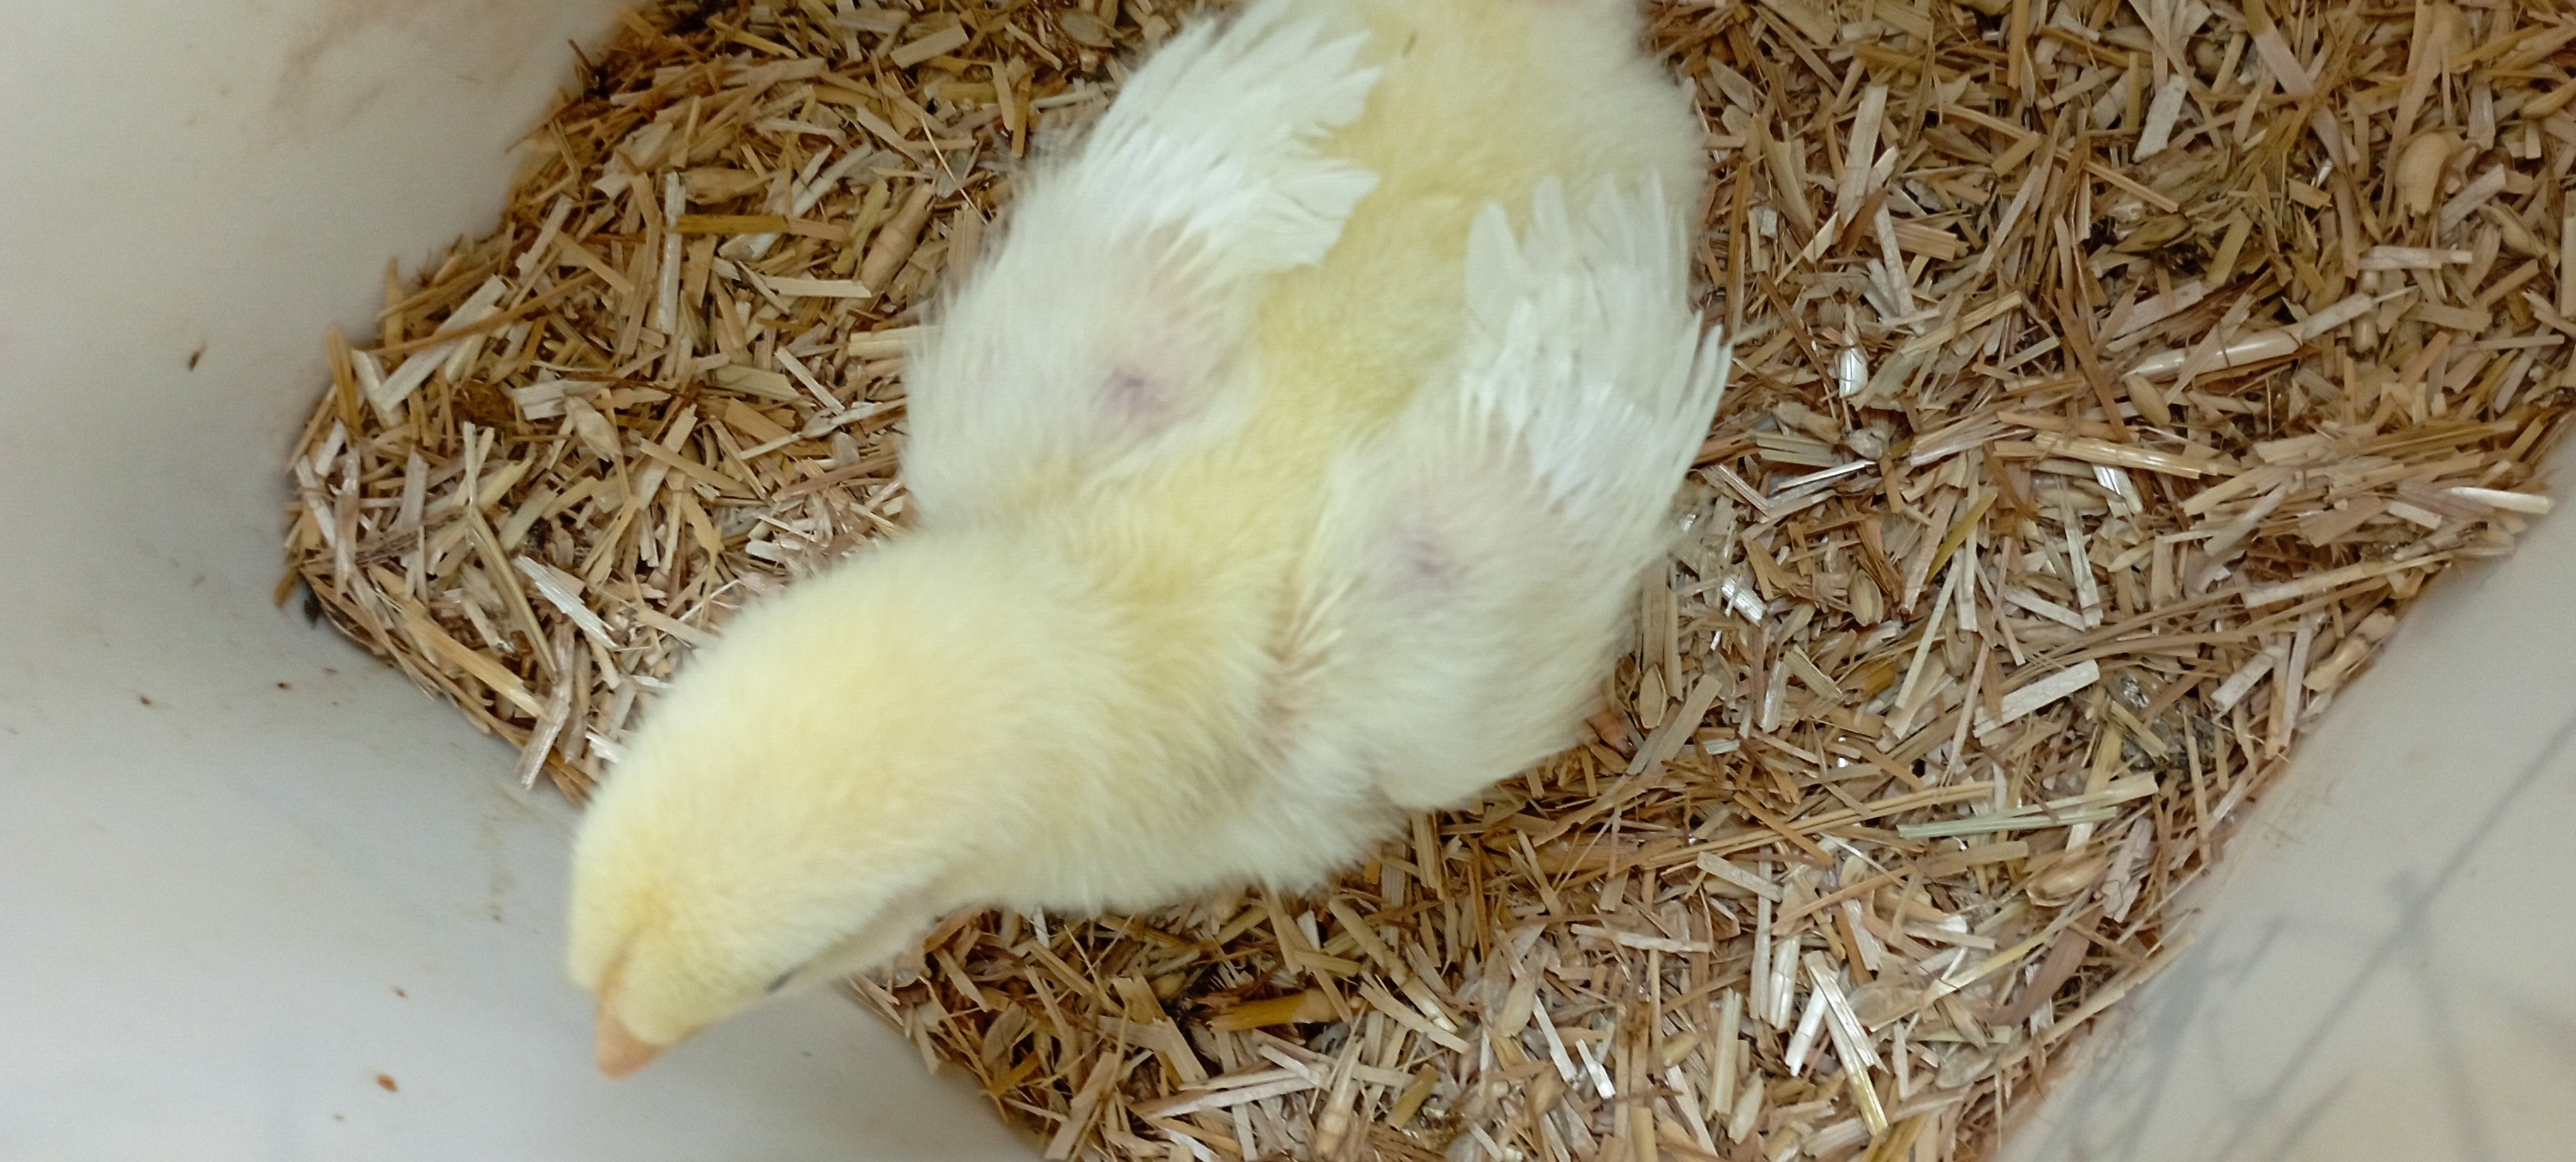
Weight: 153 g